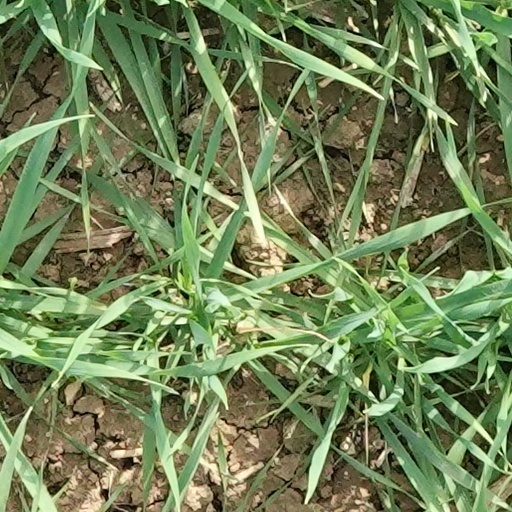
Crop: wheat